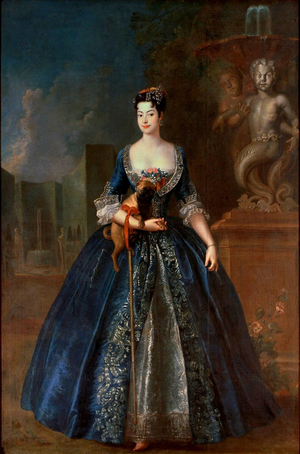
Anna Karolina Orzelska était une aventurière et szlachcianka polonaise, fille illégitime d'auguste II le Fort, électeur de Saxe et roi de Pologne, et de Henriette Rénard.